Sam Adams (Oregon politician)

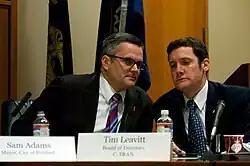
Adams and C-Tran director Tim Leavitt at a meeting of the Columbia River Crossing Project

In October 2007, Adams announced his intentions to run for Mayor of Portland. His main opponent was Sho Dozono, a civic leader and businessman. In the primary election, held May 20, 2008, Adams won 58 percent of the vote and was elected without the need for a run-off. Dozono received 34 percent of the vote. Adams took office on January 1, 2009, becoming the first openly gay mayor of a major U.S. city.